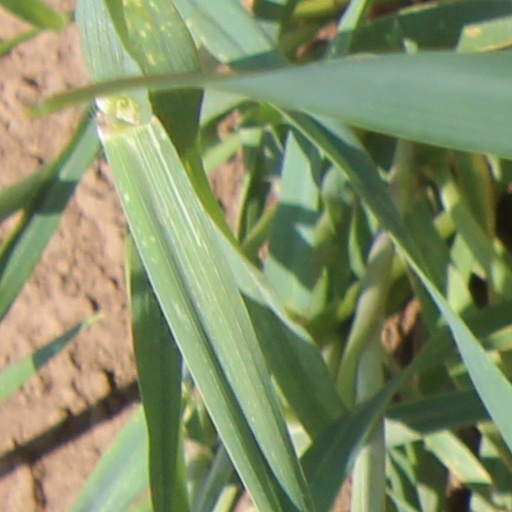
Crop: wheat